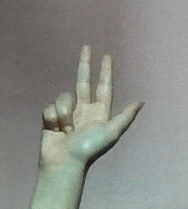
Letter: al